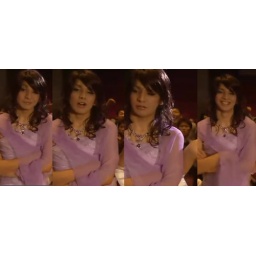
nakatsu in the female dress